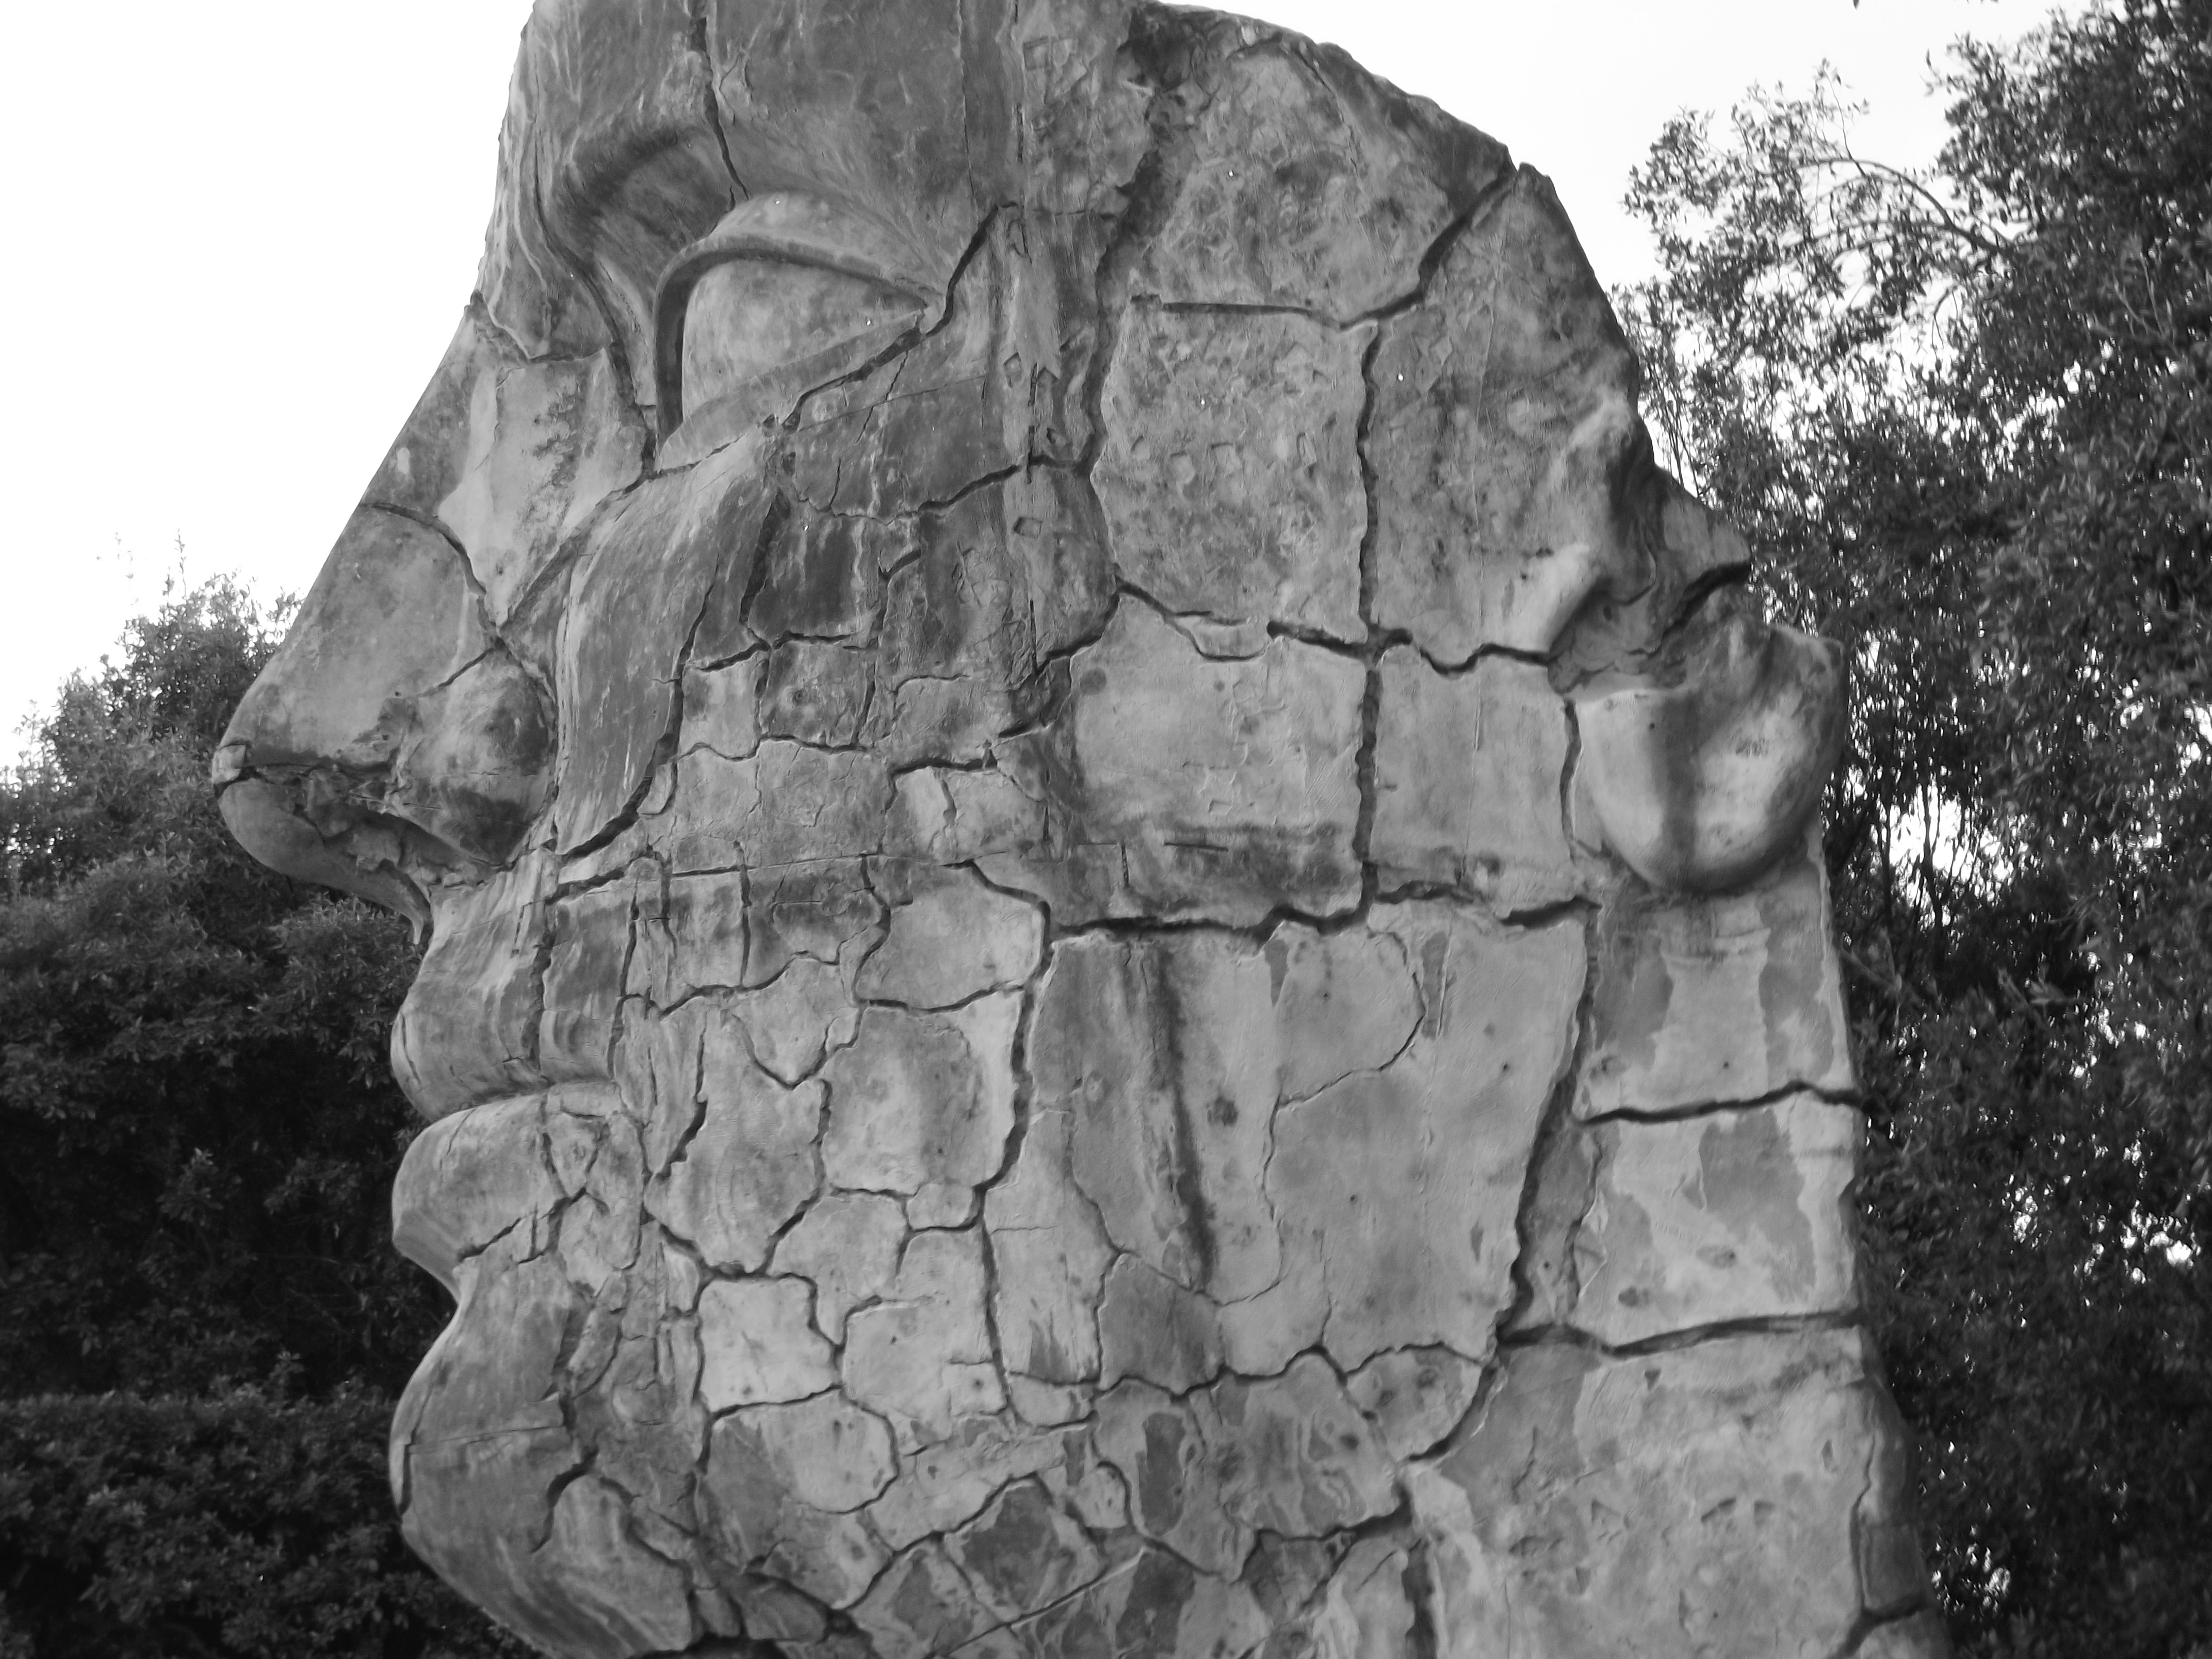
tree, rock, black and white, trunk, monument, soil, stone wall, monochrome, material, sculpture, geology, boulder, monolith, stele, monochrome photography, ancient history